Neal Adams

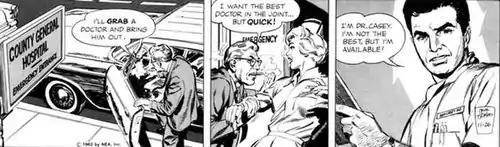
Premiere of the "Ben Casey" strip, November 26, 1962. Art by Adams.

In 1962, Adams began his comics career in earnest at the Newspaper Enterprise Association syndicate. From a recommendation, writer Jerry Caplin, a.k.a. Jerry Capp, brother of "Li'l Abner" creator Al Capp, invited Adams to draw samples for Capp's proposed "Ben Casey" comic strip, based on the popular television medical-drama series. On the strength of his samples and of his "Chip Martin, College Reporter" AT&T advertising comic-strip pages in "Boys' Life" magazine, and of his similar Goodyear Tire ads, Adams landed the assignment. The first daily strip, which carried Adams' signature, appeared November 26, 1962; a color Sunday strip was added September 20, 1964. Adams continued to do Johnston & Cushing assignments during "Ben Casey"'s -year run.